Port of Livorno

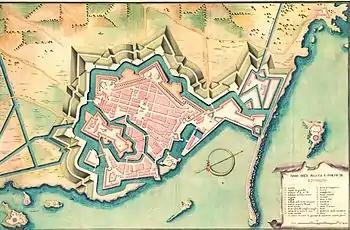
A 17th century map showing "Porto Mediceo"

"Porto Mediceo" is a fortified quadrangular perimeter once open towards north and is the oldest part of Port of Livorno. It was ordered by Cosimo I who called Bartolomeo Ammannati in 1572 for the project, but the construction was realized after his grand duchy. In the following years Claudio Cogorano, Antonio Cantagallina and Robert Dudley contributed to the project. The project involved the construction of wharfs with defensive walls to connect "Fortezza Vecchia" (Old Fortress) with the "Fanale dei Pisani" (Light of the Pisans).